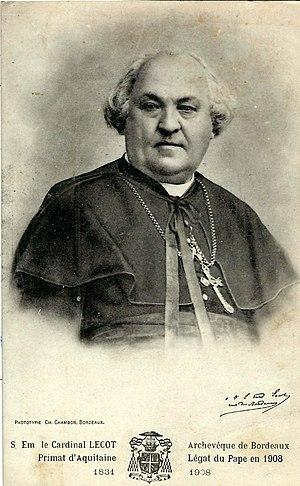
Funérailles du Cardinal Lécot
Victor Lucien Sulpice Lécot, né le 8 janvier 1831, à Montescourt-Lizerolles, et mort le 19 décembre 1908, à Chambéry, est un prélat catholique français, évêque de Dijon puis archevêque de Bordeaux et cardinal.
La guerre scolaire des années 1900-1910 est un ensemble de débats politiques et de conflits sociaux portant sur la place de la religion dans l'enseignement en France. Elle découle de la situation politique créée par la loi de séparation des Églises et de l'État et éclate véritablement en 1907, lors de l'affaire Morizot, qui concerne un instituteur accusé d'avoir tenu des propos antireligieux.